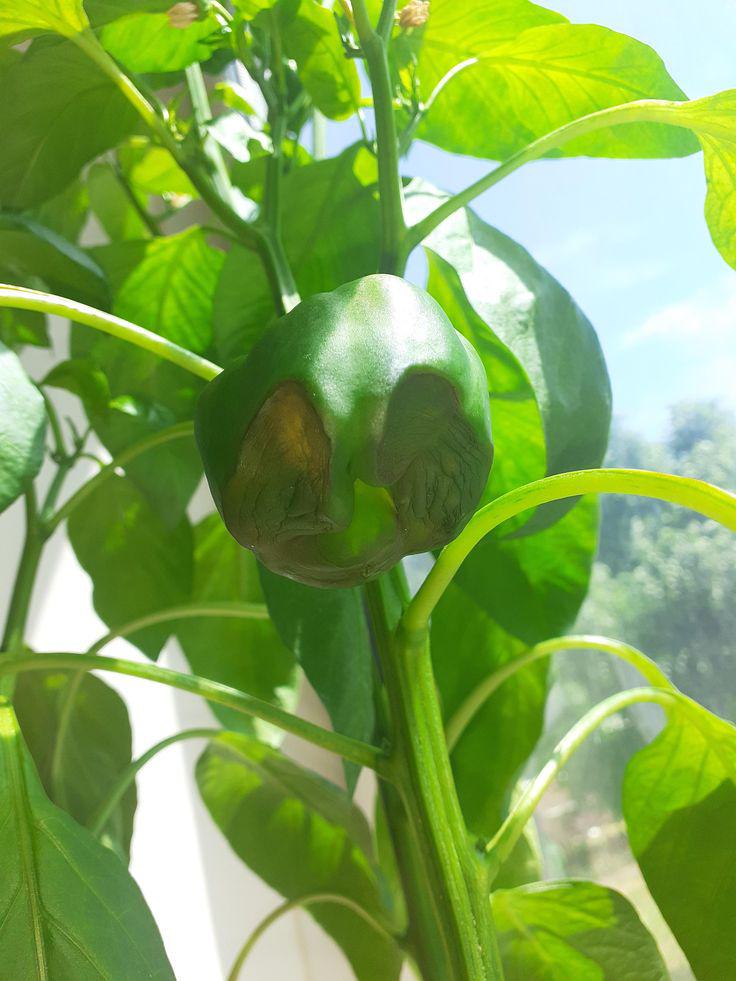
Plant: Bell pepper
Disease: bell pepper blossom end rot